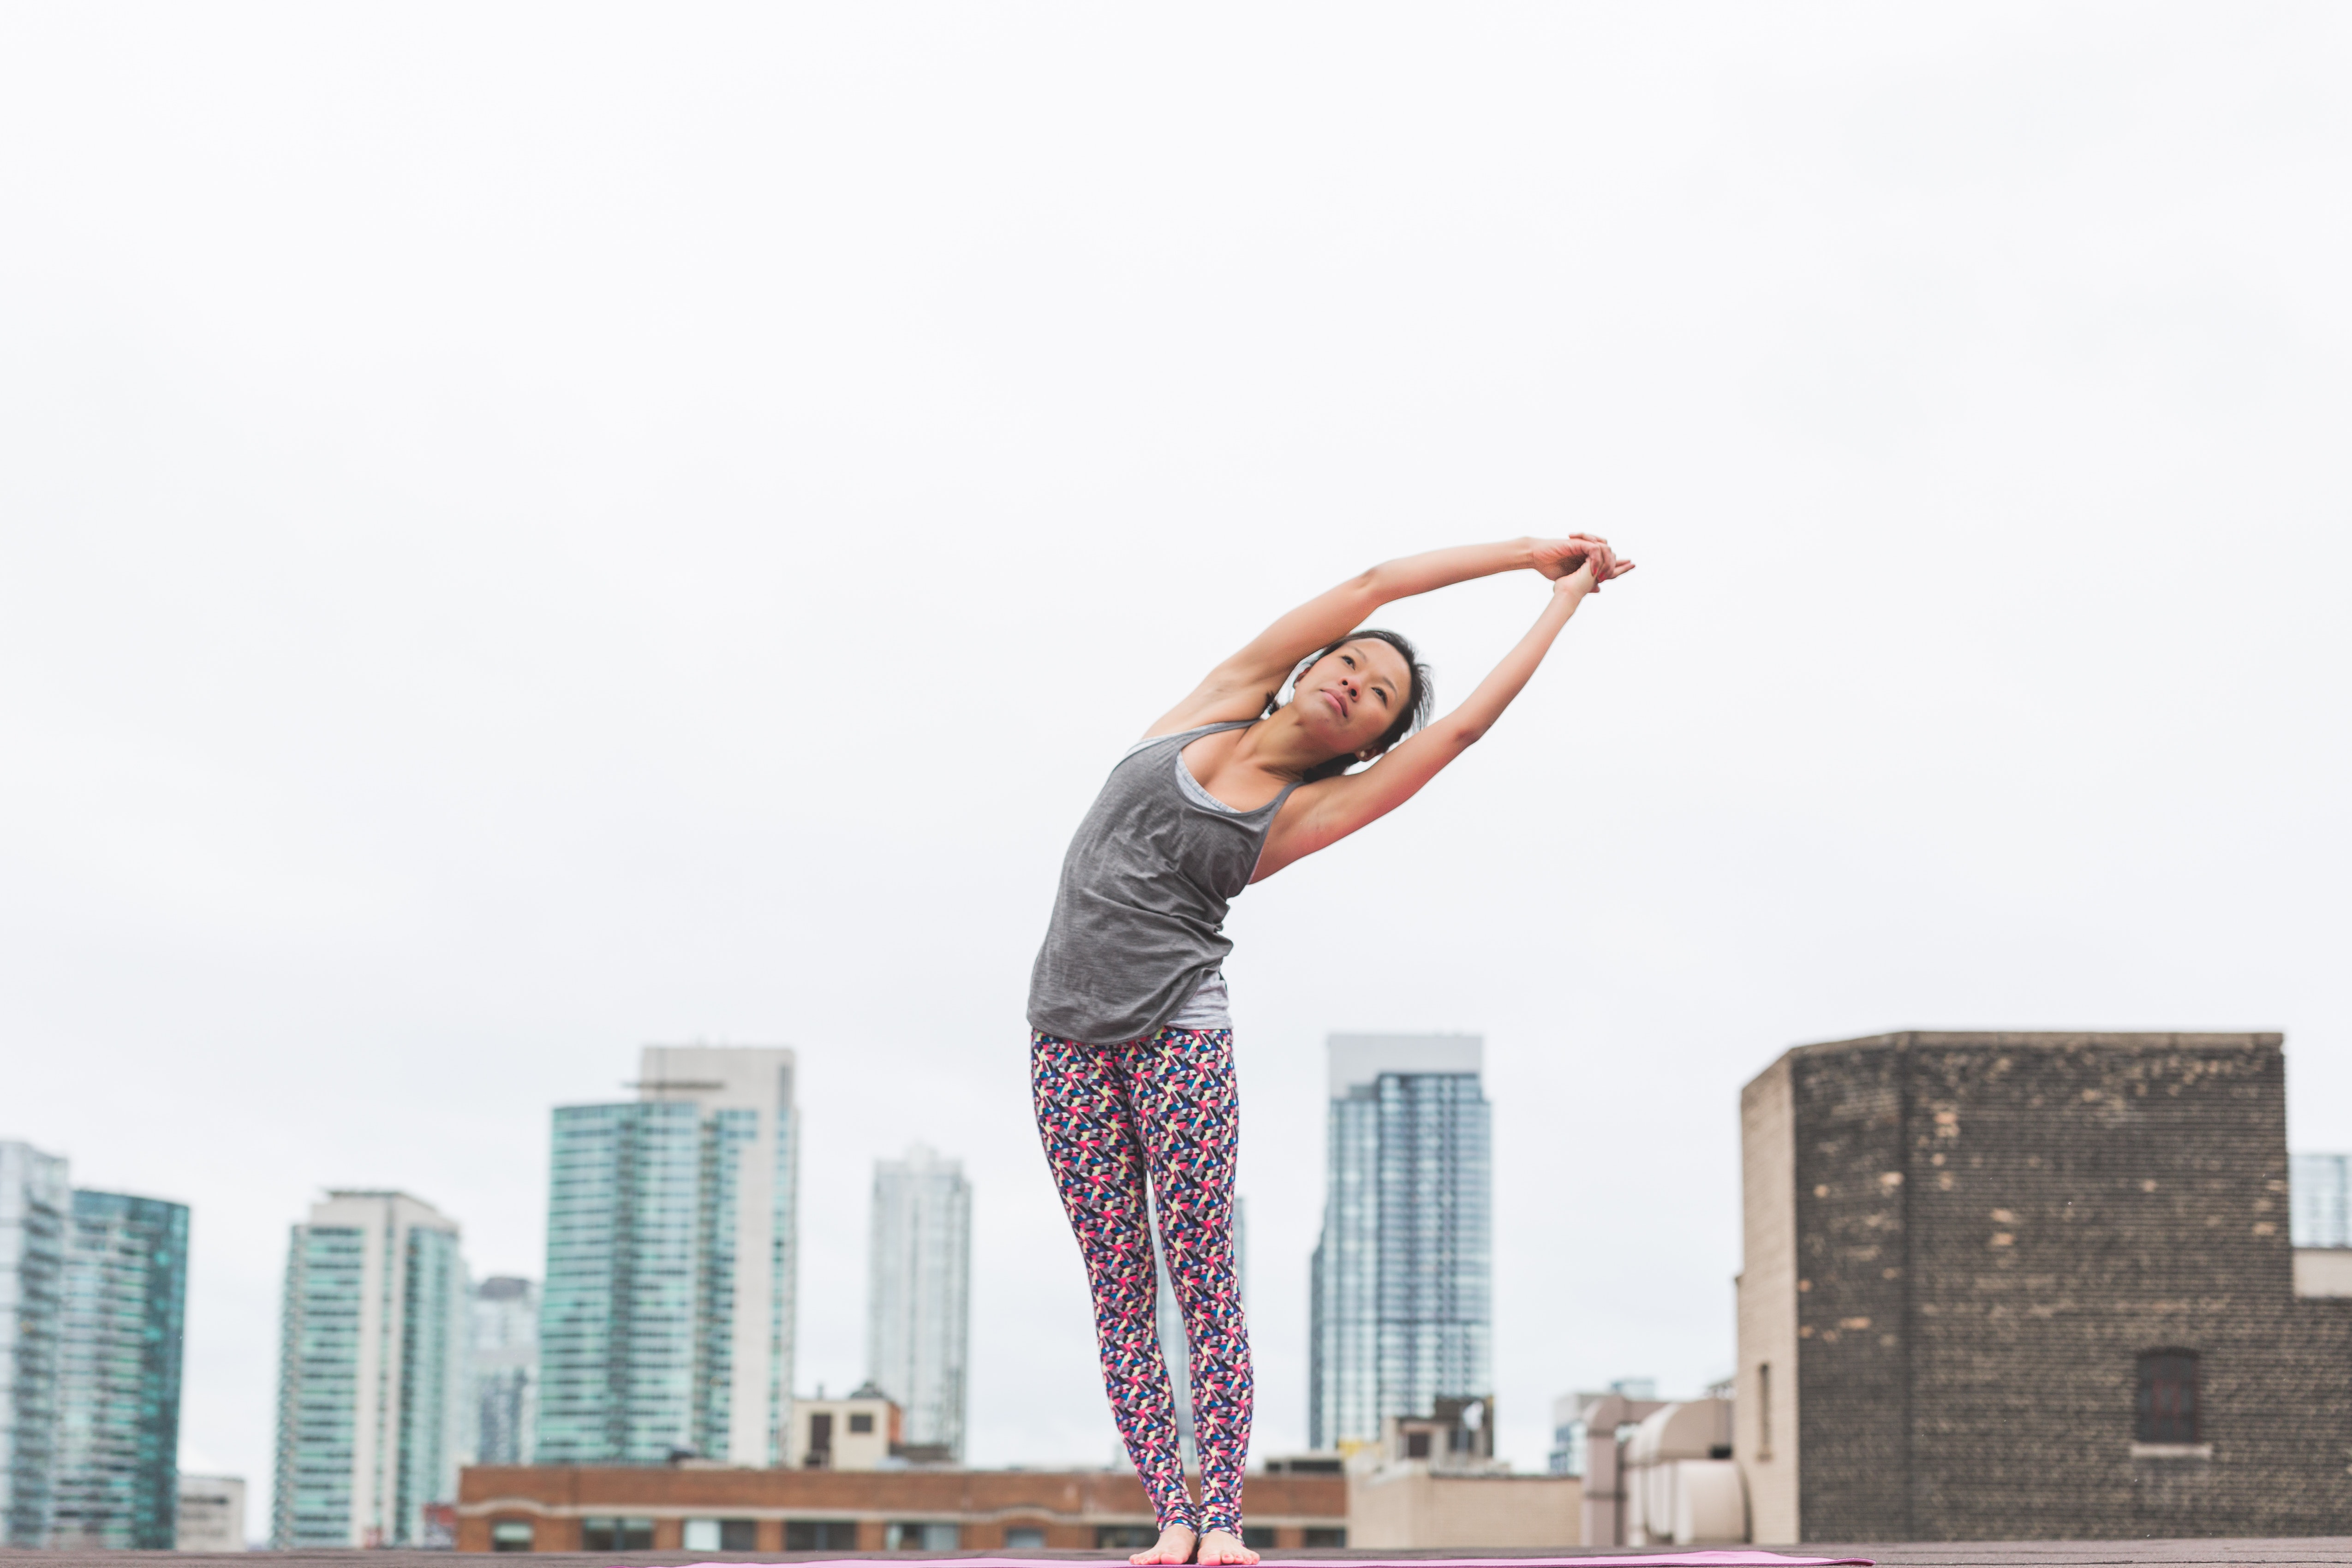
physical fitness, shoulder, standing, yoga, leg, arm, sportswear, joint, stretching, balance, yoga pant, human leg, human body, knee, Active pants, photography, trousers, leggings, performance, tights, elbow, exercise, thigh, lunge